Where Law Ends

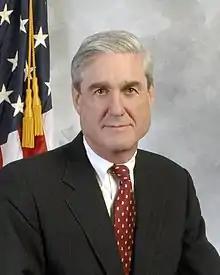
Robert Mueller

In May 2017, Robert Mueller led an investigation into Russian interference in the 2016 presidential election which evaluated the effect of Russians exerting influence in the campaign of Donald Trump, considered the possibility of collusion, and explored the potential for an obstruction of justice charge against the President and several of his staff. Former FBI director Mueller, a registered Republican, acting as Special Counsel, led a group of prosecutors, predominantly registered as Democrats, and, for the next 22 months, their investigation was followed with intense interest by the American public and diverse media until the publication of their report in April 2019.